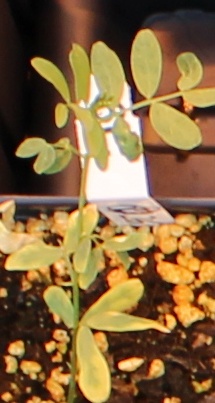
Label: Lentil